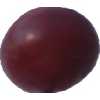
Label: pink_grape